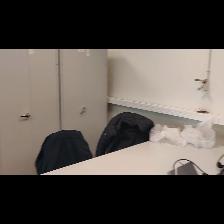
Label: NonHuman